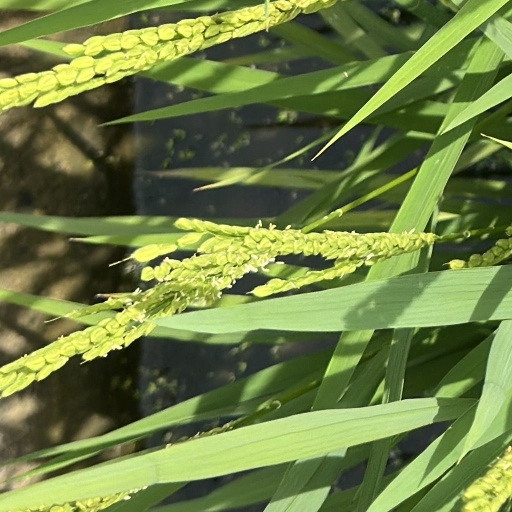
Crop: rice